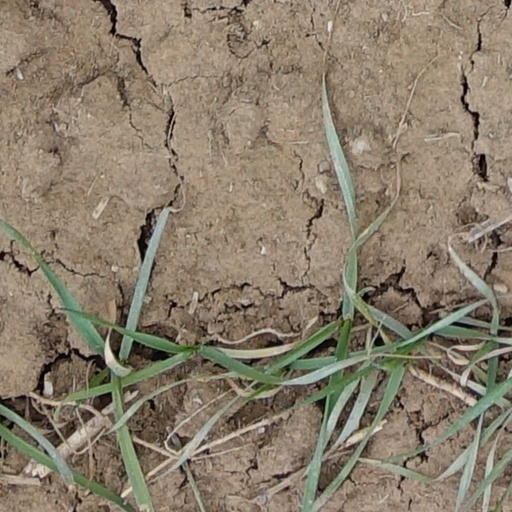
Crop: wheat